Andy Zulla

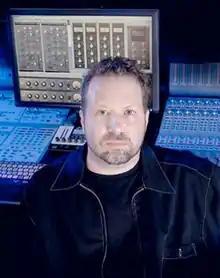
Zulla in the studio

Andy Zulla (born 1966) is an American record mixer, record producer, composer and songwriter. Over the last 20 years, Zulla has been part of a diverse collection of projects including mixing major label and independent albums and singles, producing and composing songs and music for television and film, as well as audio for video sound and post production.